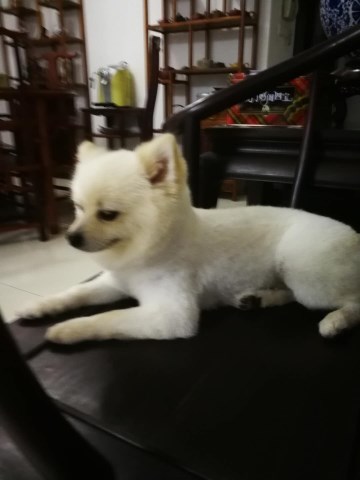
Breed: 1936-n000005-Pomeranian